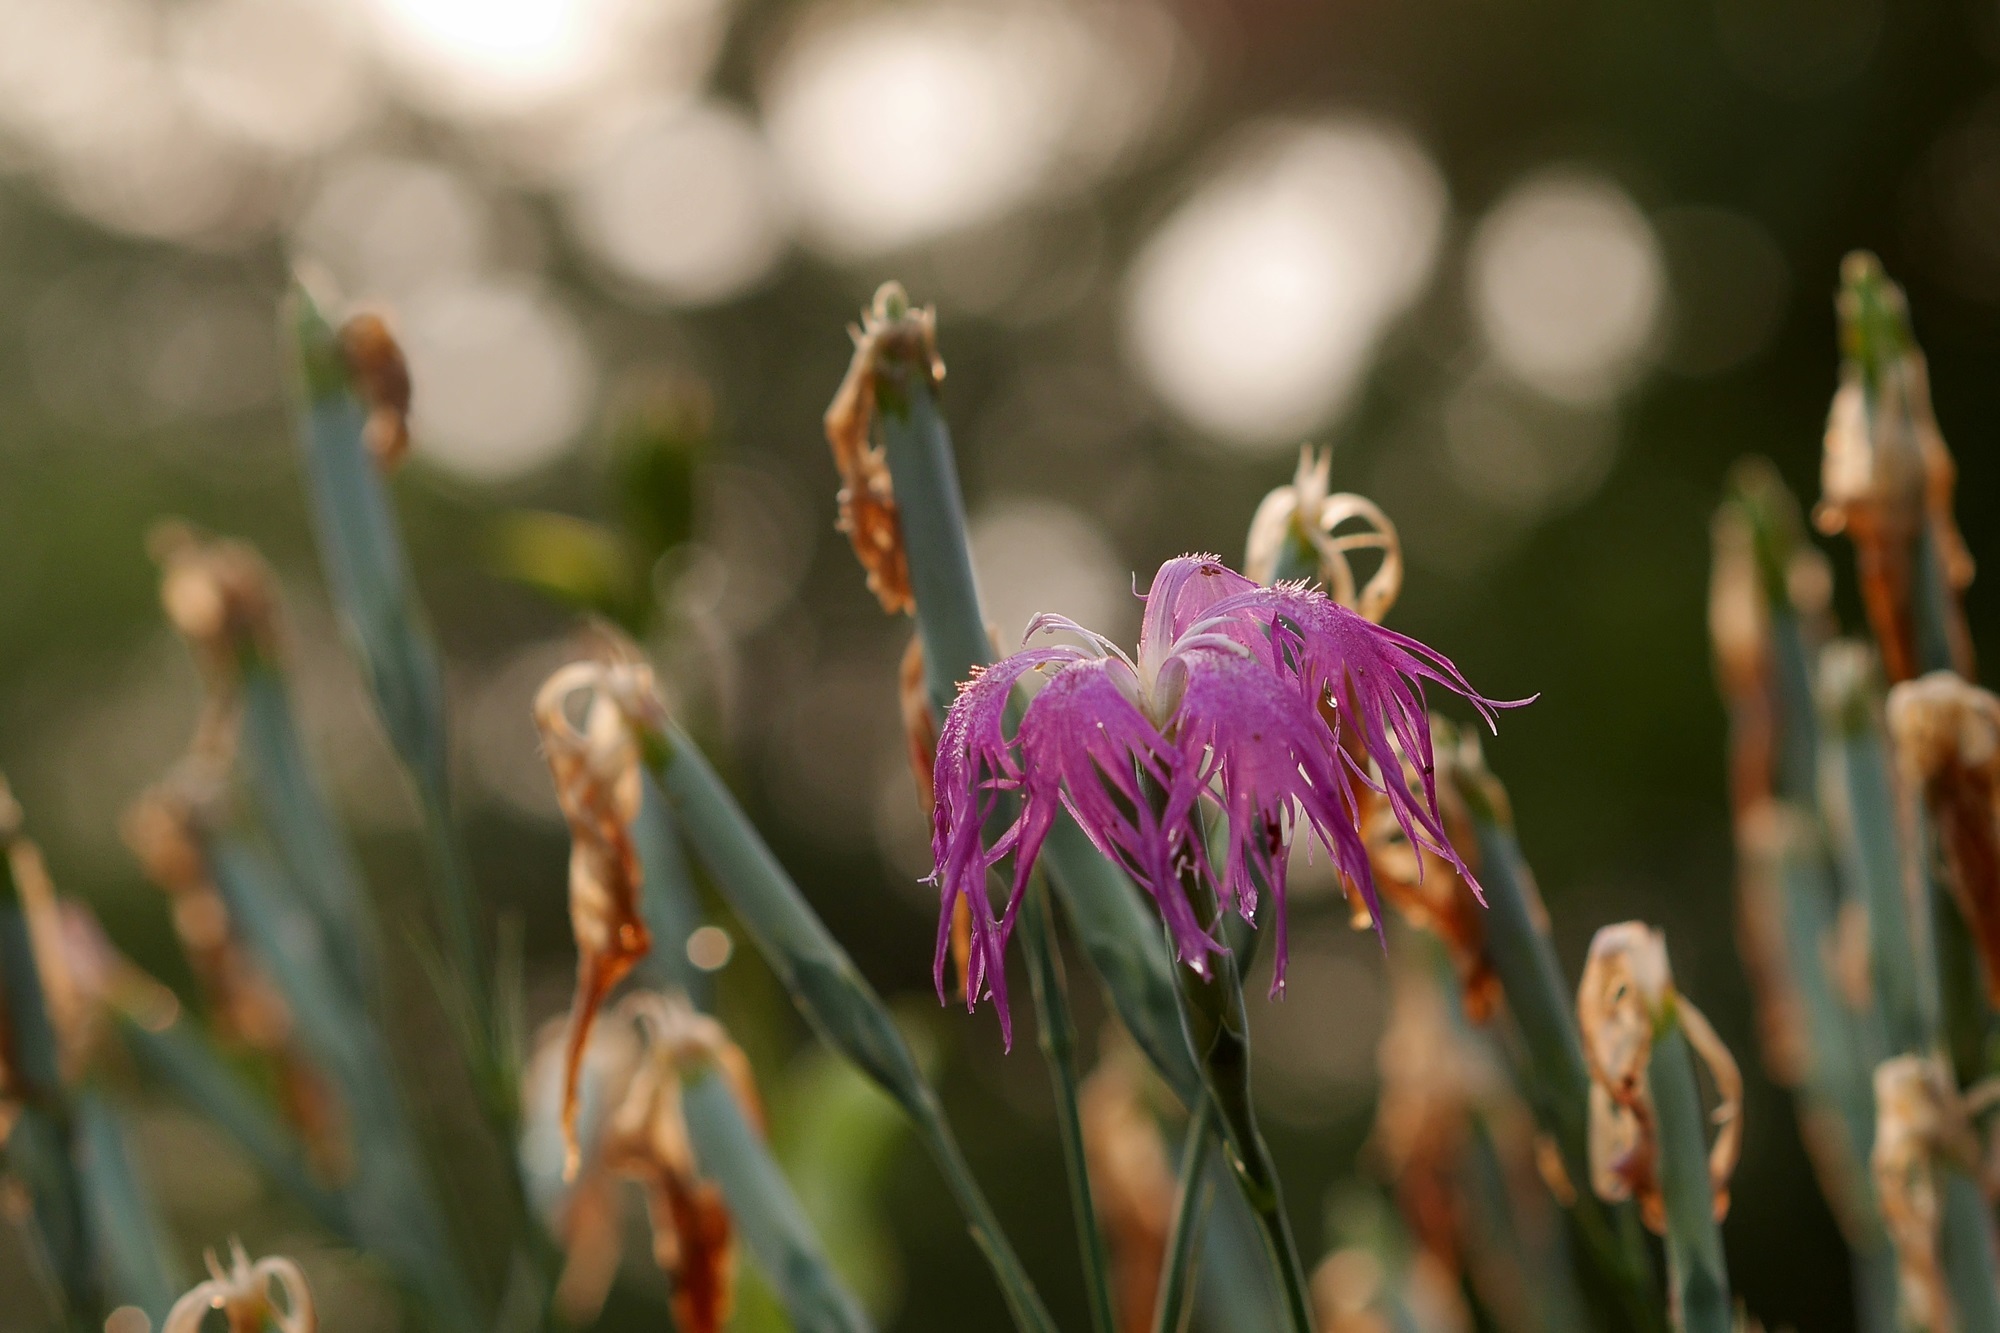
nature, grass, blossom, bokeh, plant, photography, leaf, flower, spring, green, shine, autumn, botany, flora, season, wildflower, close up, macro photography, flowering plant, plant stem, land plant, glistering